Portland Timbers (2001–2010)

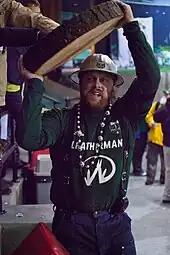
Timber Joey displaying the slice of wood chopped during a match to celebrate each Timbers goal.

The Timbers Army is the center of fan support, and the Timbers with a number of rousing choruses. There are many other groups that occupy the North End (Woodshed) of Providence Park, some who are a part of the Timbers Army, and some who are not. The team mascot is currently Timber Joey, the replacement for Timber Jim who retired in 2008, a lumberjack who wields a live chainsaw around the field, cutting off a slab of a log each time the team scores.